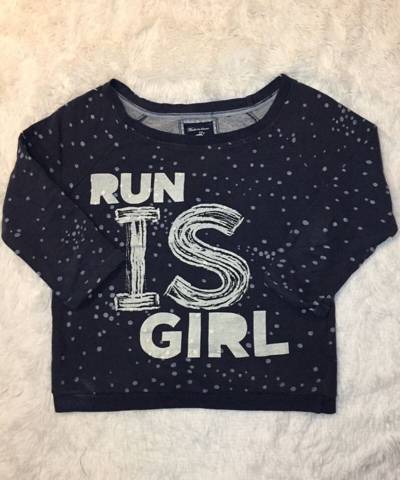
Waste category: clothes